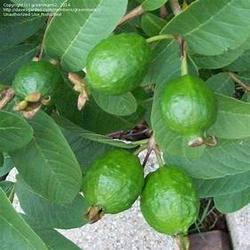
Label: Guava